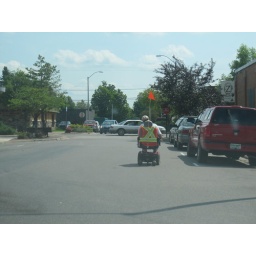
Motorized wheel chair man 'driving' down the street in Michigan